Mytilene

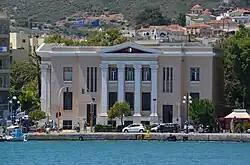
Prefecture of Lesbos, Kountourioti Street

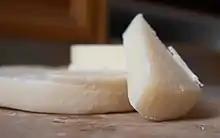
Ladotyri Mytilinis

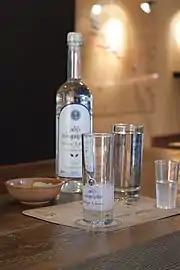
A bottle of "Ouzo Plomari"

Mytilene has a port with ferries to the nearby islands of Lemnos and Chios and Ayvalık and at times Dikili in Turkey. The port also serves the mainland cities of Piraeus, Athens and Thessaloniki. One ship, named during the 2001 IAAF games in Edmonton "Aeolus Kenteris", after Kostas Kenteris, used to serve this city (his hometown) with 6-hour routes from Athens and Thessaloniki. The main port serving Mytilene on the Greek mainland is Piraeus.